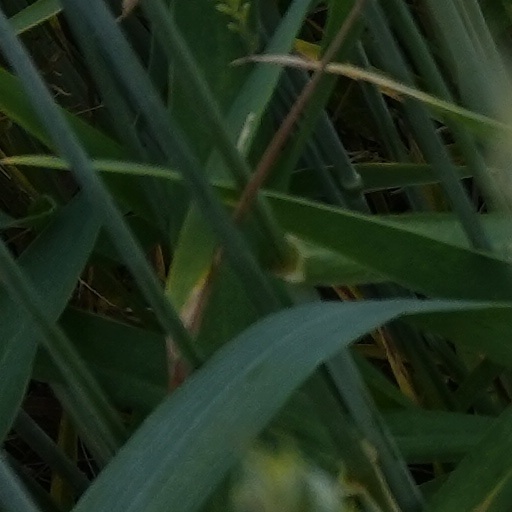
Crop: wheat